Miguel Ángel Guerrero

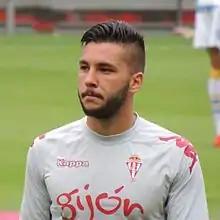
Guerrero with Sporting in 2014

Miguel Ángel Guerrero Martín (born 12 July 1990) is a Spanish professional footballer who plays as a forward.